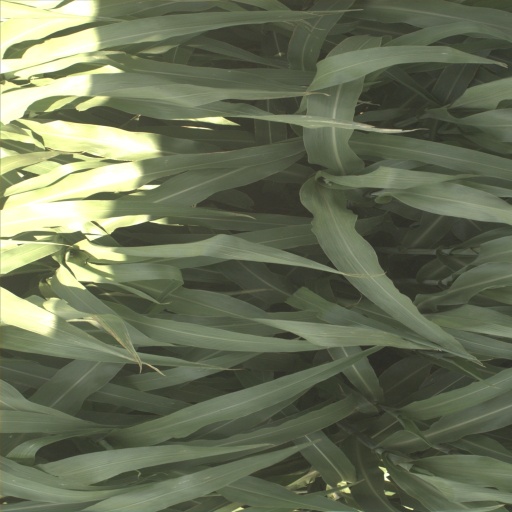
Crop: sorghum